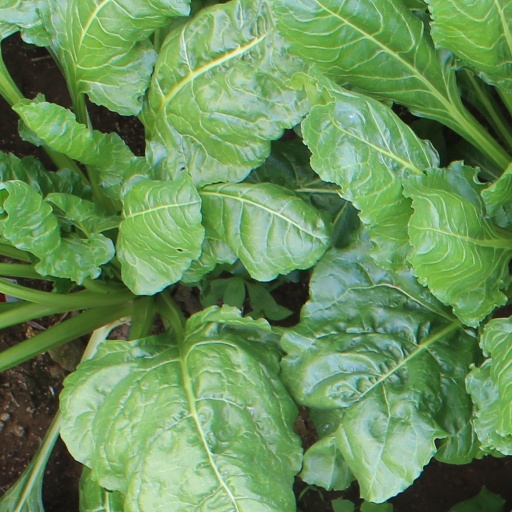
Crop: sugar beet